Vince Welnick

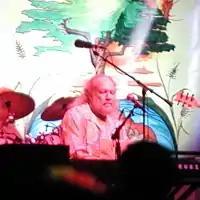
Vince Welnick performing live in 2005

Vincent Leo Welnick (February 21, 1951 – June 2, 2006) was an American keyboardist and singer-songwriter, best known for playing with the band The Tubes during the 1970s and 1980s and with the Grateful Dead in the 1990s. He was inducted into the Rock and Roll Hall of Fame in 1994 as a member of the Grateful Dead.